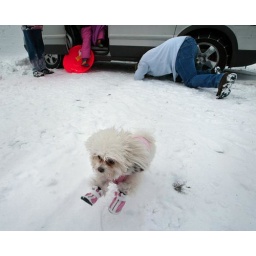
This dog was wearing pink shoes and a sweater and having a ball playing in the snow. Funniest thing ever.